Cycling

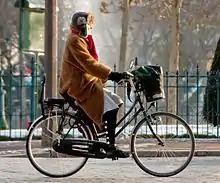
European city bike

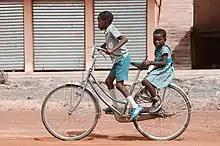
Children riding a bike in Ghana

Cycling, also known as bicycling or biking, is the activity of riding a bicycle or other types of pedal-driven human-powered vehicles such as balance bikes, unicycles, tricycles, and quadricycles. Cycling is practised around the world for purposes including transport, recreation, exercise, and competitive sport.